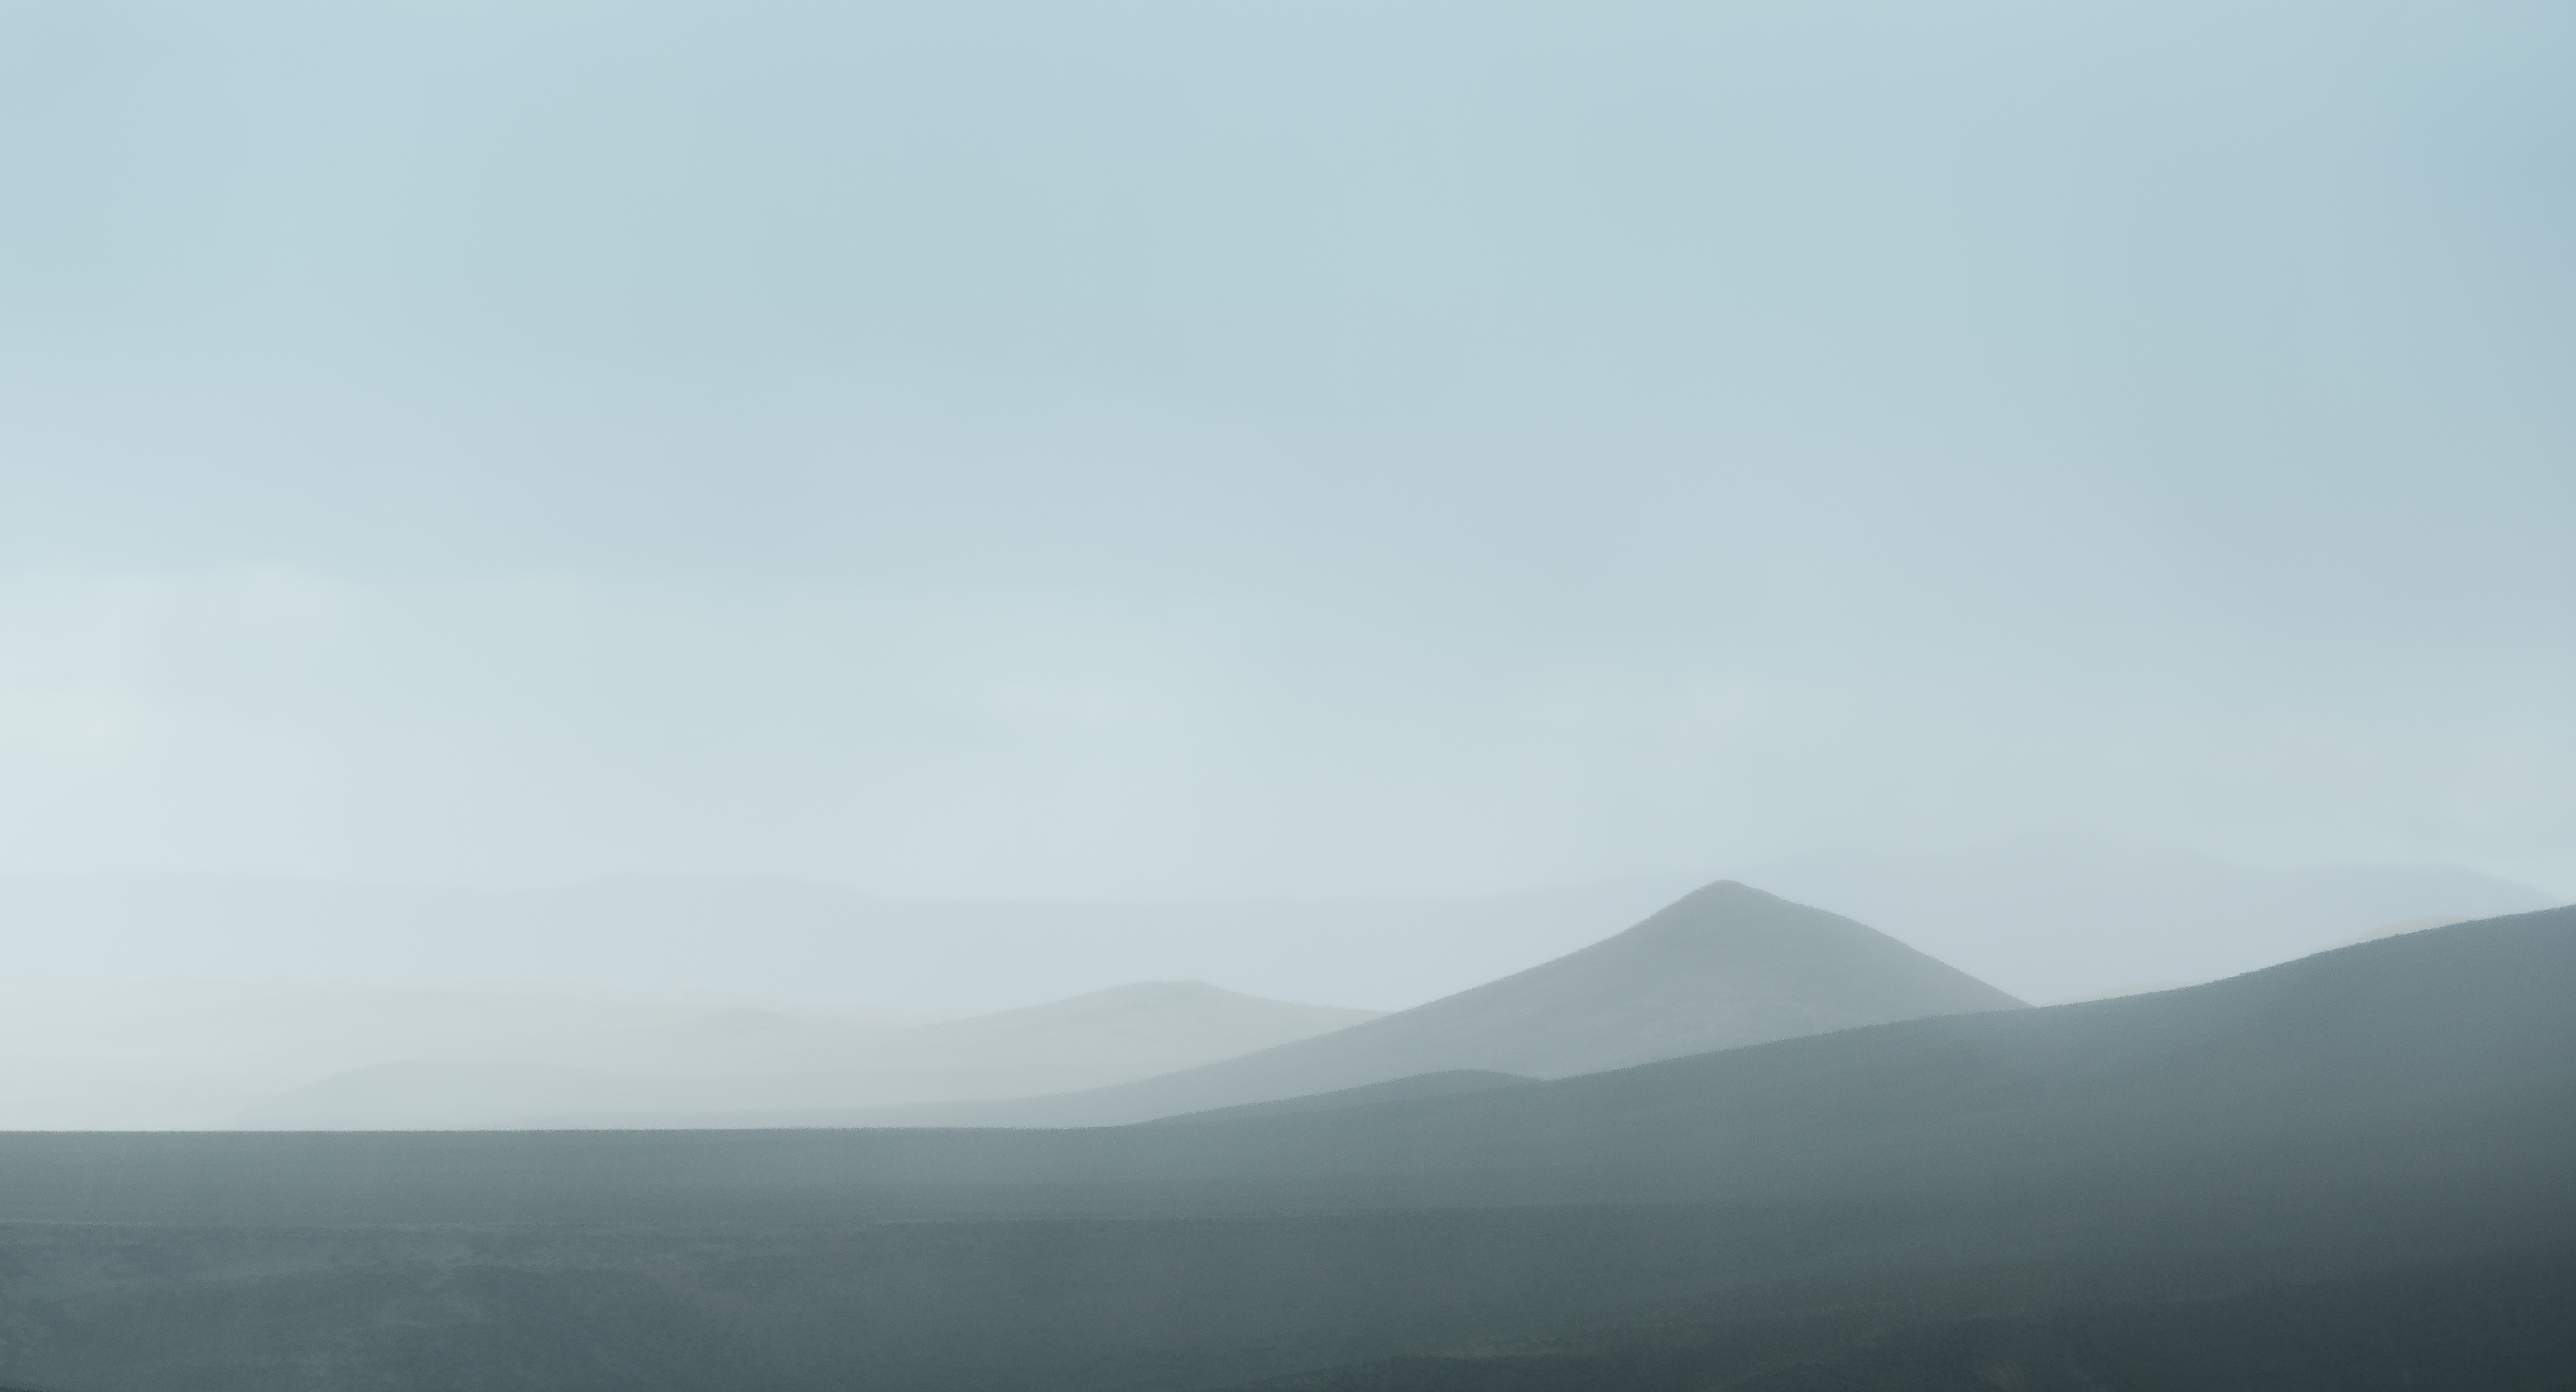
landscape, nature, outdoor, horizon, mountain, fog, mist, morning, hill, view, dawn, valley, mountain range, tranquil, peaceful, scenery, haze, calm, plain, hills, plateau, ecosystem, vanishing, landform, geographical feature, atmospheric phenomenon, atmosphere of earth, mountainous landforms